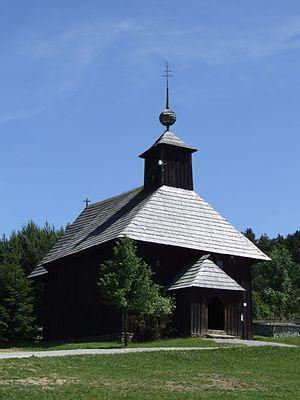
Rudno est un village de Slovaquie situé dans la région de Žilina.